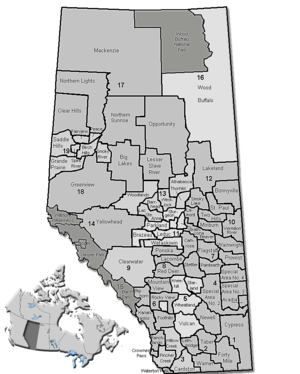
Mackenzie est une municipalité de district dans le nord de la province de l'Alberta, au Canada. Particulièrement étendue, elle a une superficie de 80 484,42 kilomètres carrés.
Les communautés sont des entités administratives assurant la gestion territoriale qui sont établies sous dix différents types de corporations municipales dans la province canadienne de l'Alberta. Elles incluent les municipalités urbaines, les municipalités spécialisées, les municipalités rurales, les établissements métis et les réserves indiennes. Les municipalités urbaines incluent elles-mêmes les cités, les villes, les villages et les villages d'été. De leurs côtés, les municipalités rurales incluent les districts municipaux, les districts d'amélioration et les aires spéciales. Tous les types de municipalité sont gouvernés par les résidents et ont été incorporés sous des lois provinciales diverses, à l'exception des districts d'amélioration qui sont gouvernés par le gouvernement provincial ou fédéral ainsi que les réserves indiennes qui sont gouvernées par les Premières Nations locales sous juridiction fédérale.
Un district municipal est la forme de statut de municipalité rurale la plus communément utilisée dans la province canadienne de l’Alberta. Les districts municipaux d'Alberta, la plupart d'entre eux se qualifiant de comtés, sont des zones à prédominance rurale qui peuvent inclure des terres agricoles, des terres de la Couronne, ou une combinaison des deux en fonction de leur emplacement géographique. Ils peuvent aussi inclure des subdivisions résidentielles nationales en des communautés non incorporées, certaines d'entre elles étant reconnues en tant qu'hameaux par l'Alberta Municipal Affairs.